Lucien Rudaux

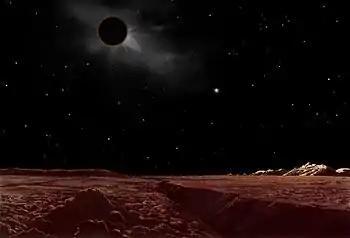
Painting by Lucien Rudaux, showing what a lunar eclipse might look like from the surface of the Moon. The Moon's surface appears red because the only sunlight visible has refracted through the Earth's atmosphere on the edges of the Earth in the sky.

Lucien Rudaux (1874–1947) was a French artist and astronomer, who created famous paintings of space themes in the 1920s and 1930s.